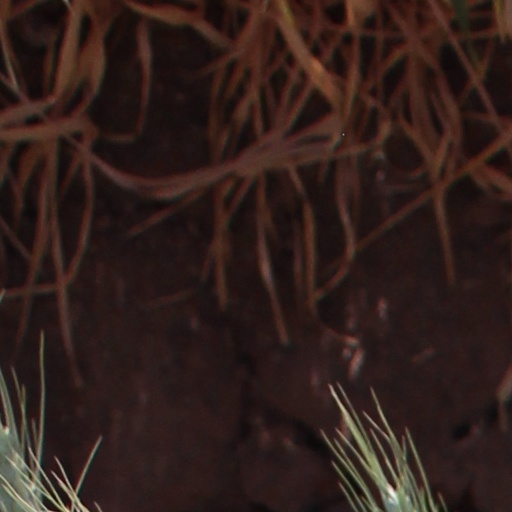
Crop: wheat